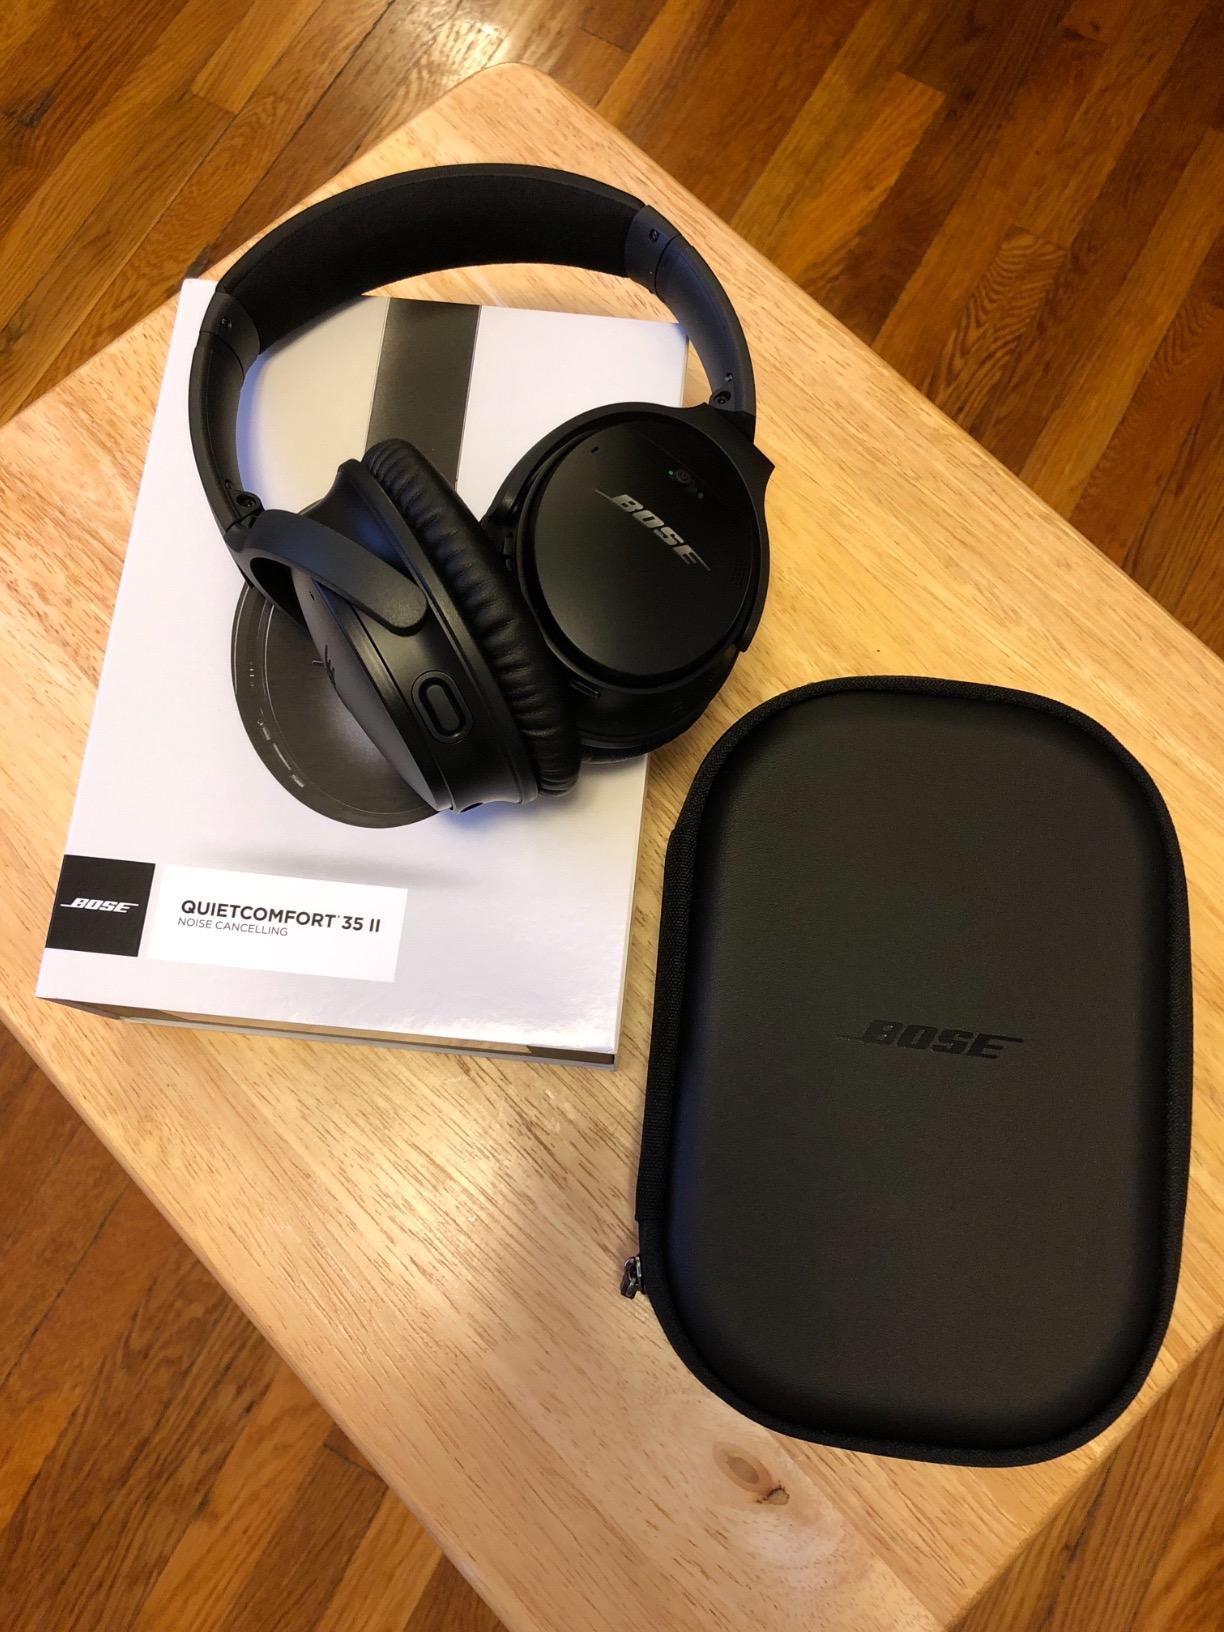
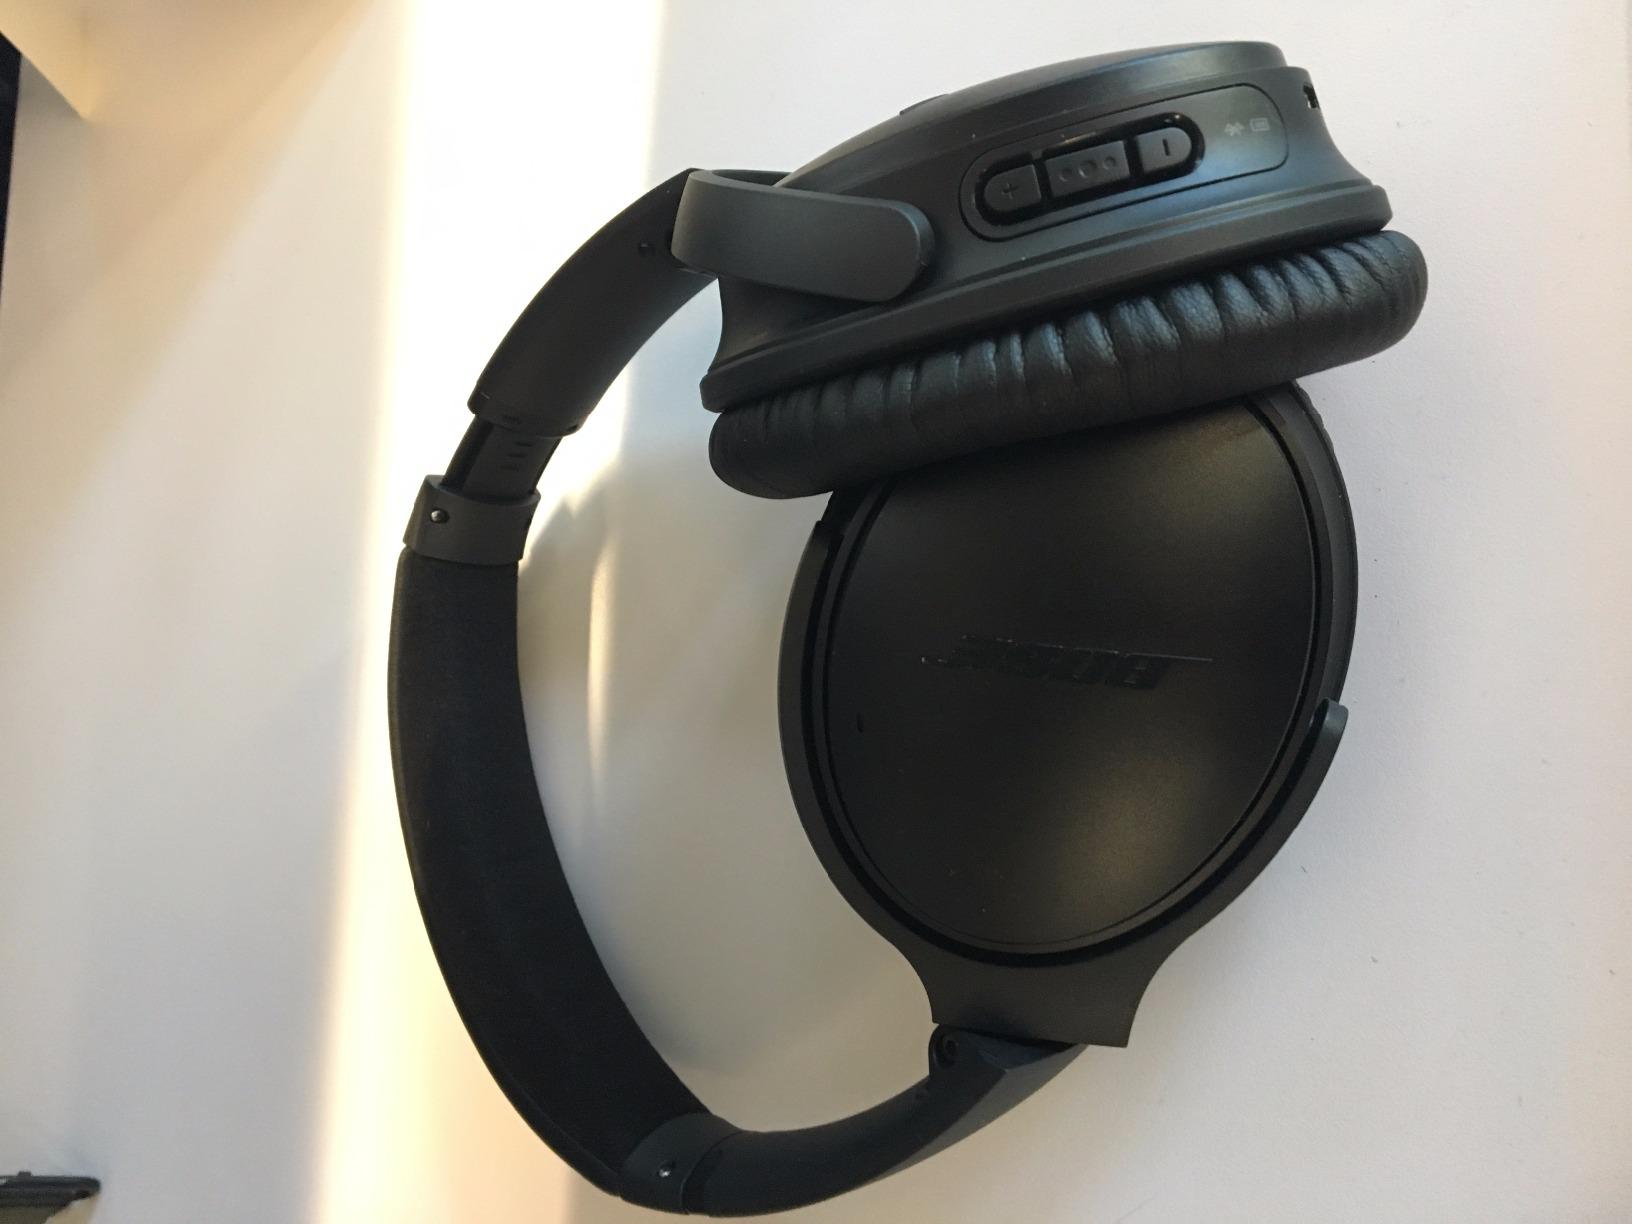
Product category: headphones
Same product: yes